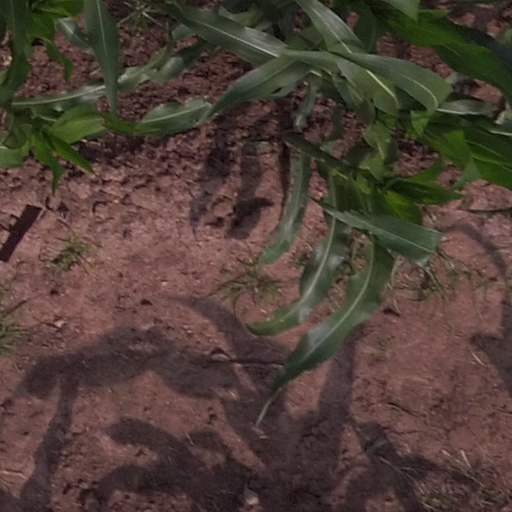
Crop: maize; corn